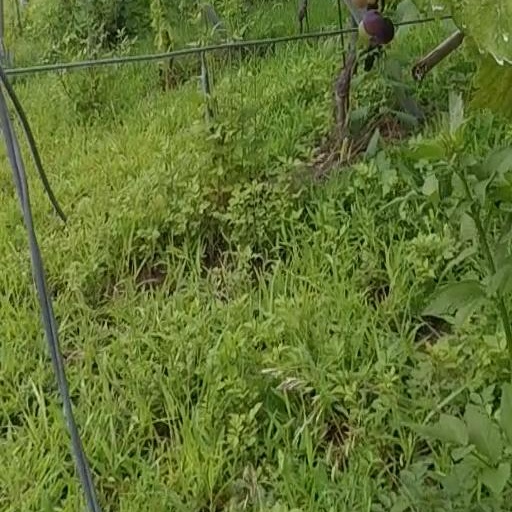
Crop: grape